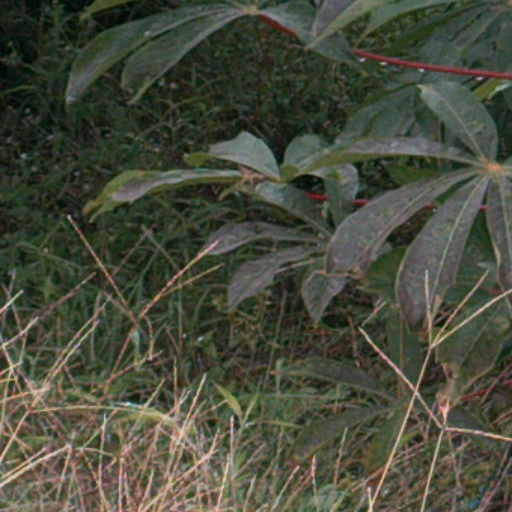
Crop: cassava